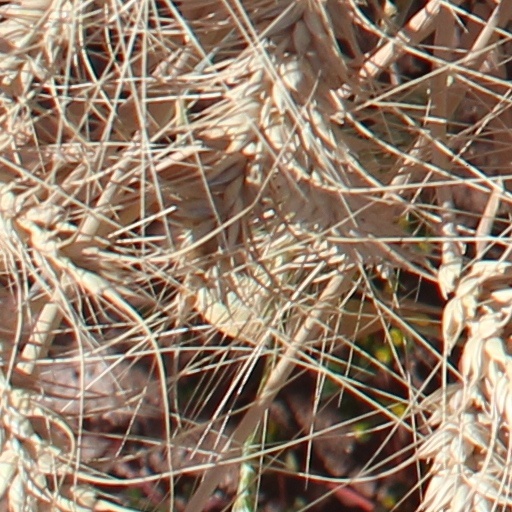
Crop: wheat